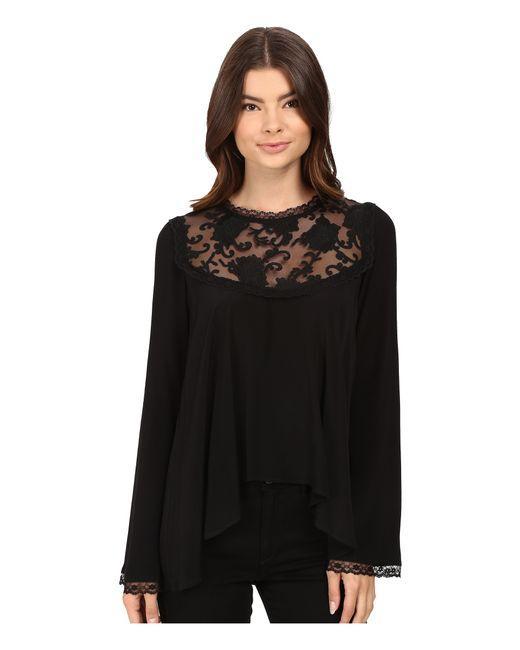
Schwarzes Top mit vollem Ärmel und Netzdesign für Damen